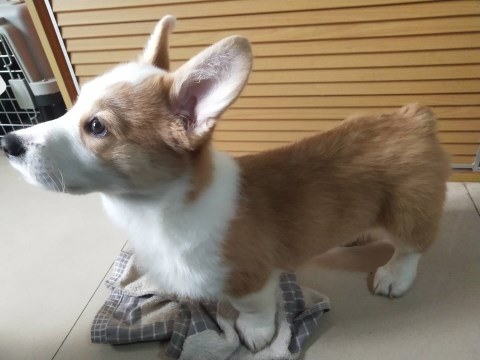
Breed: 2909-n000116-Cardigan